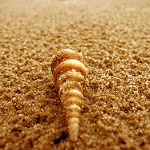
Label: sea